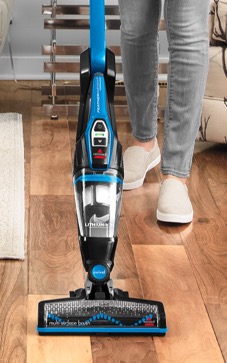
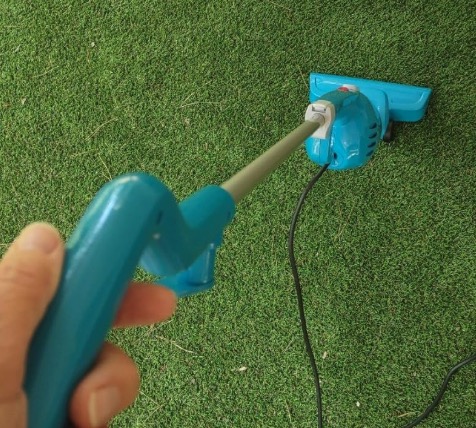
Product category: items_vacuum
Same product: no